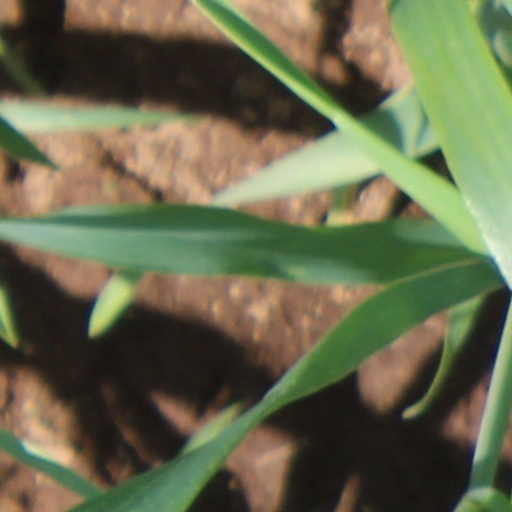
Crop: wheat